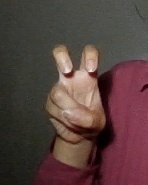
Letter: toot